Dumb Witness

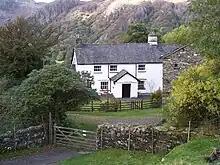
Tarn Hows Cottage, Cumbria, doubled as Teresa Arundell's home in "Agatha Christie's Poirot"

In 2013, it was adapted as an episode of the French television series "Les Petits Meurtres d'Agatha Christie".